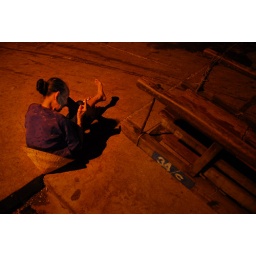
Women who are hired to transport fishes in the fish market in Phan Thiet.Photos taken since 2.30 am to 4.30 am.